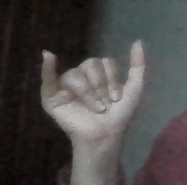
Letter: ya